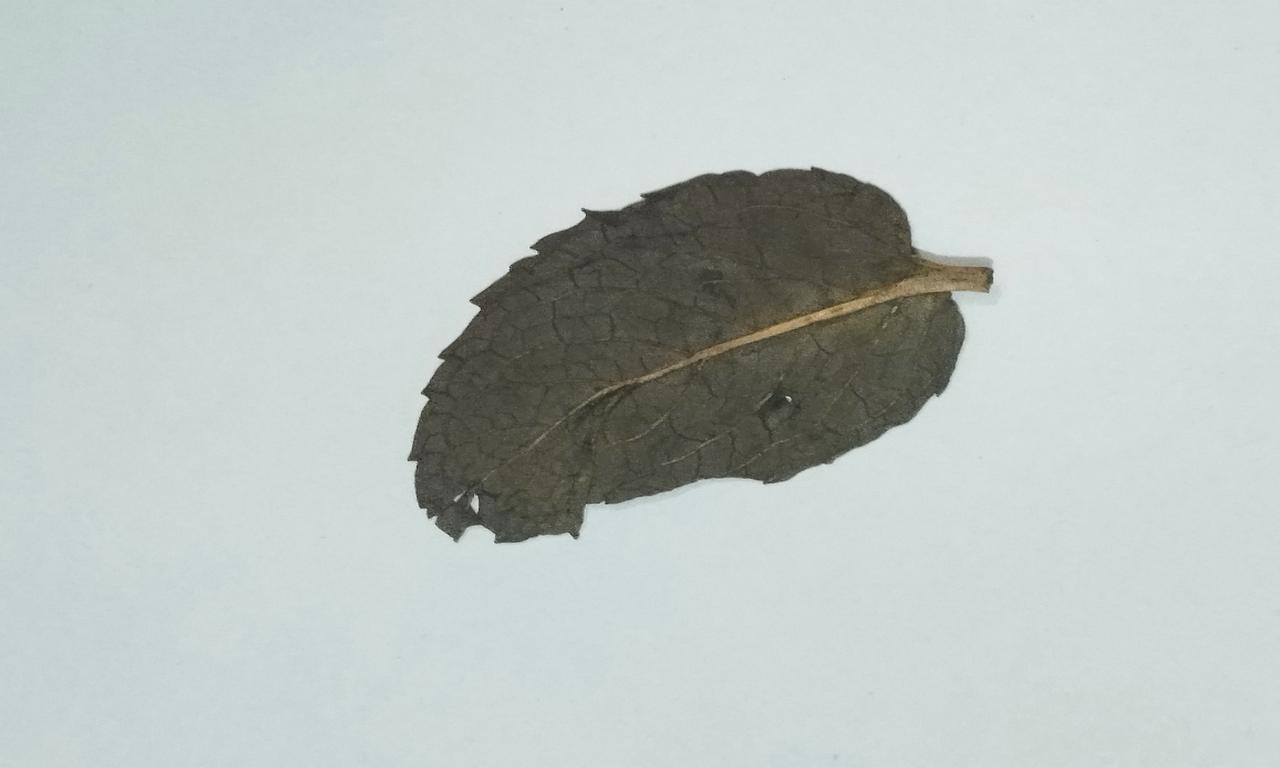
Label: Dried